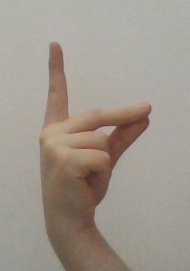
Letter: ta